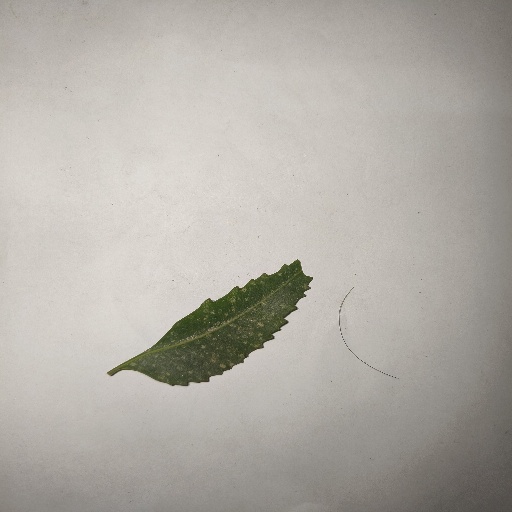
Species: Neem
Leaf condition: Powdery Mildew